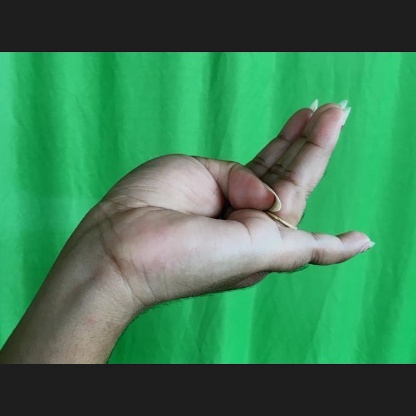
Mudra: Chaturam